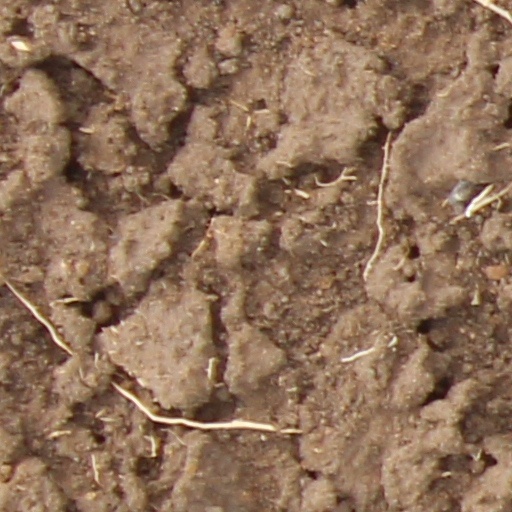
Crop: wheat